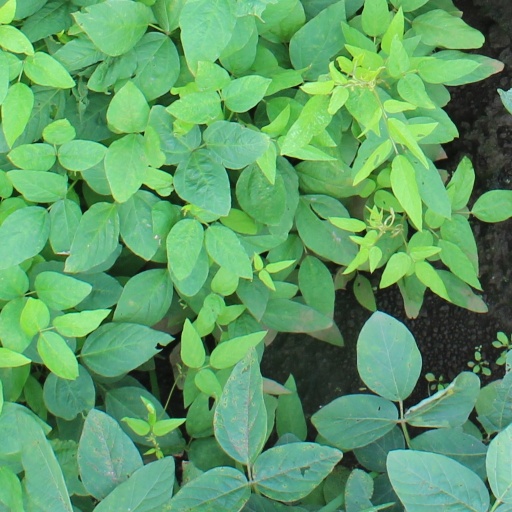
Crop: soybean